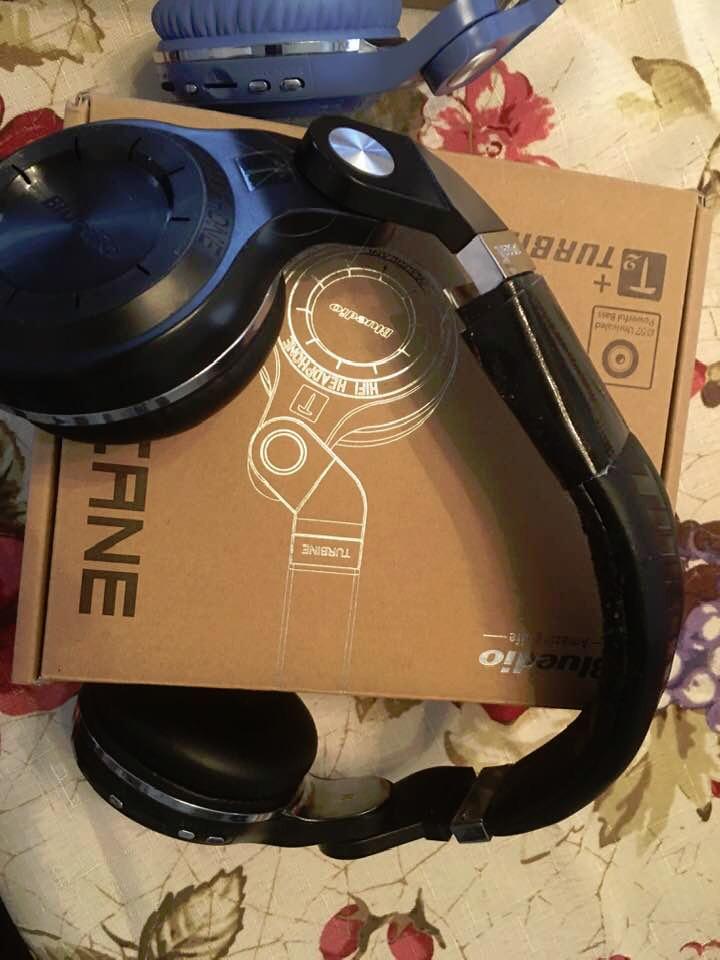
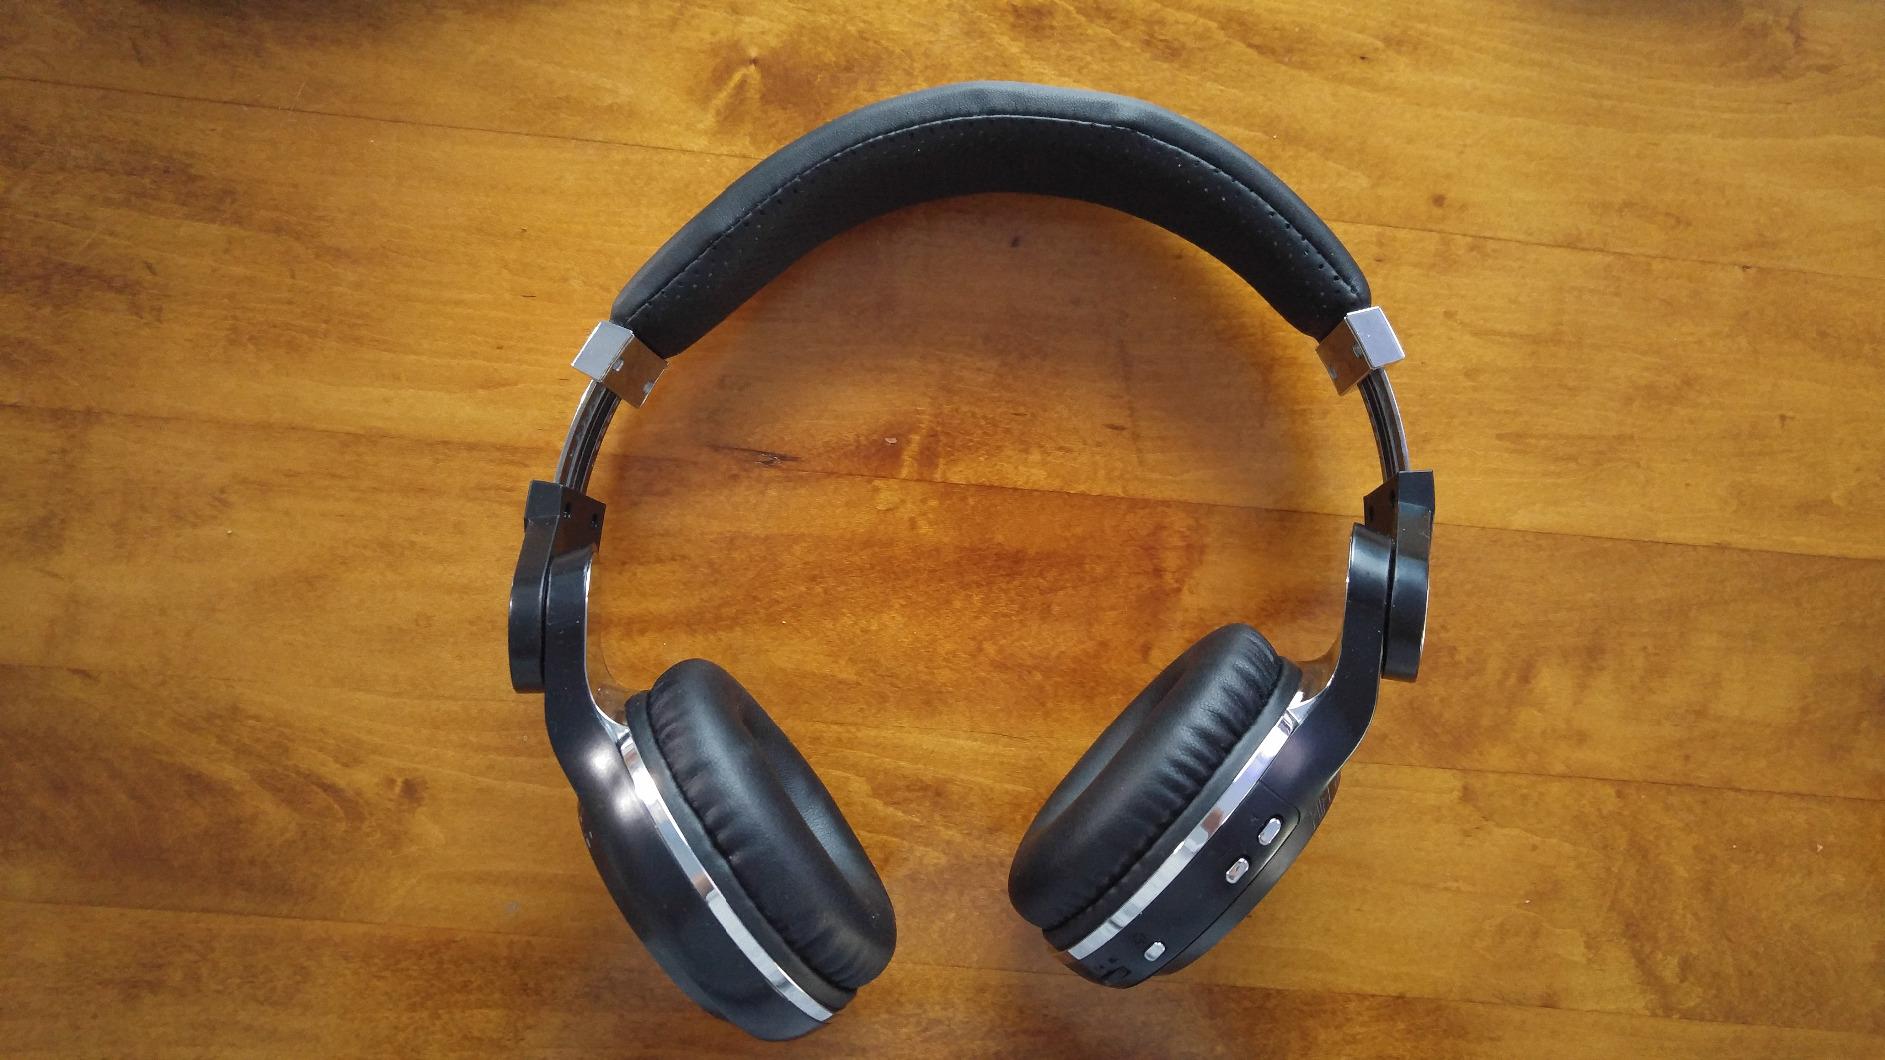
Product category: headphones
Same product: yes